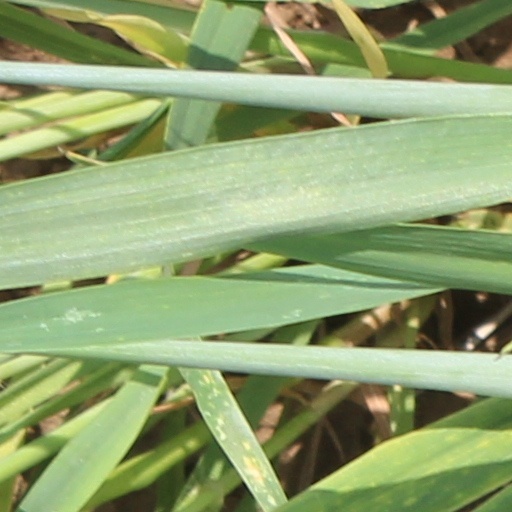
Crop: wheat